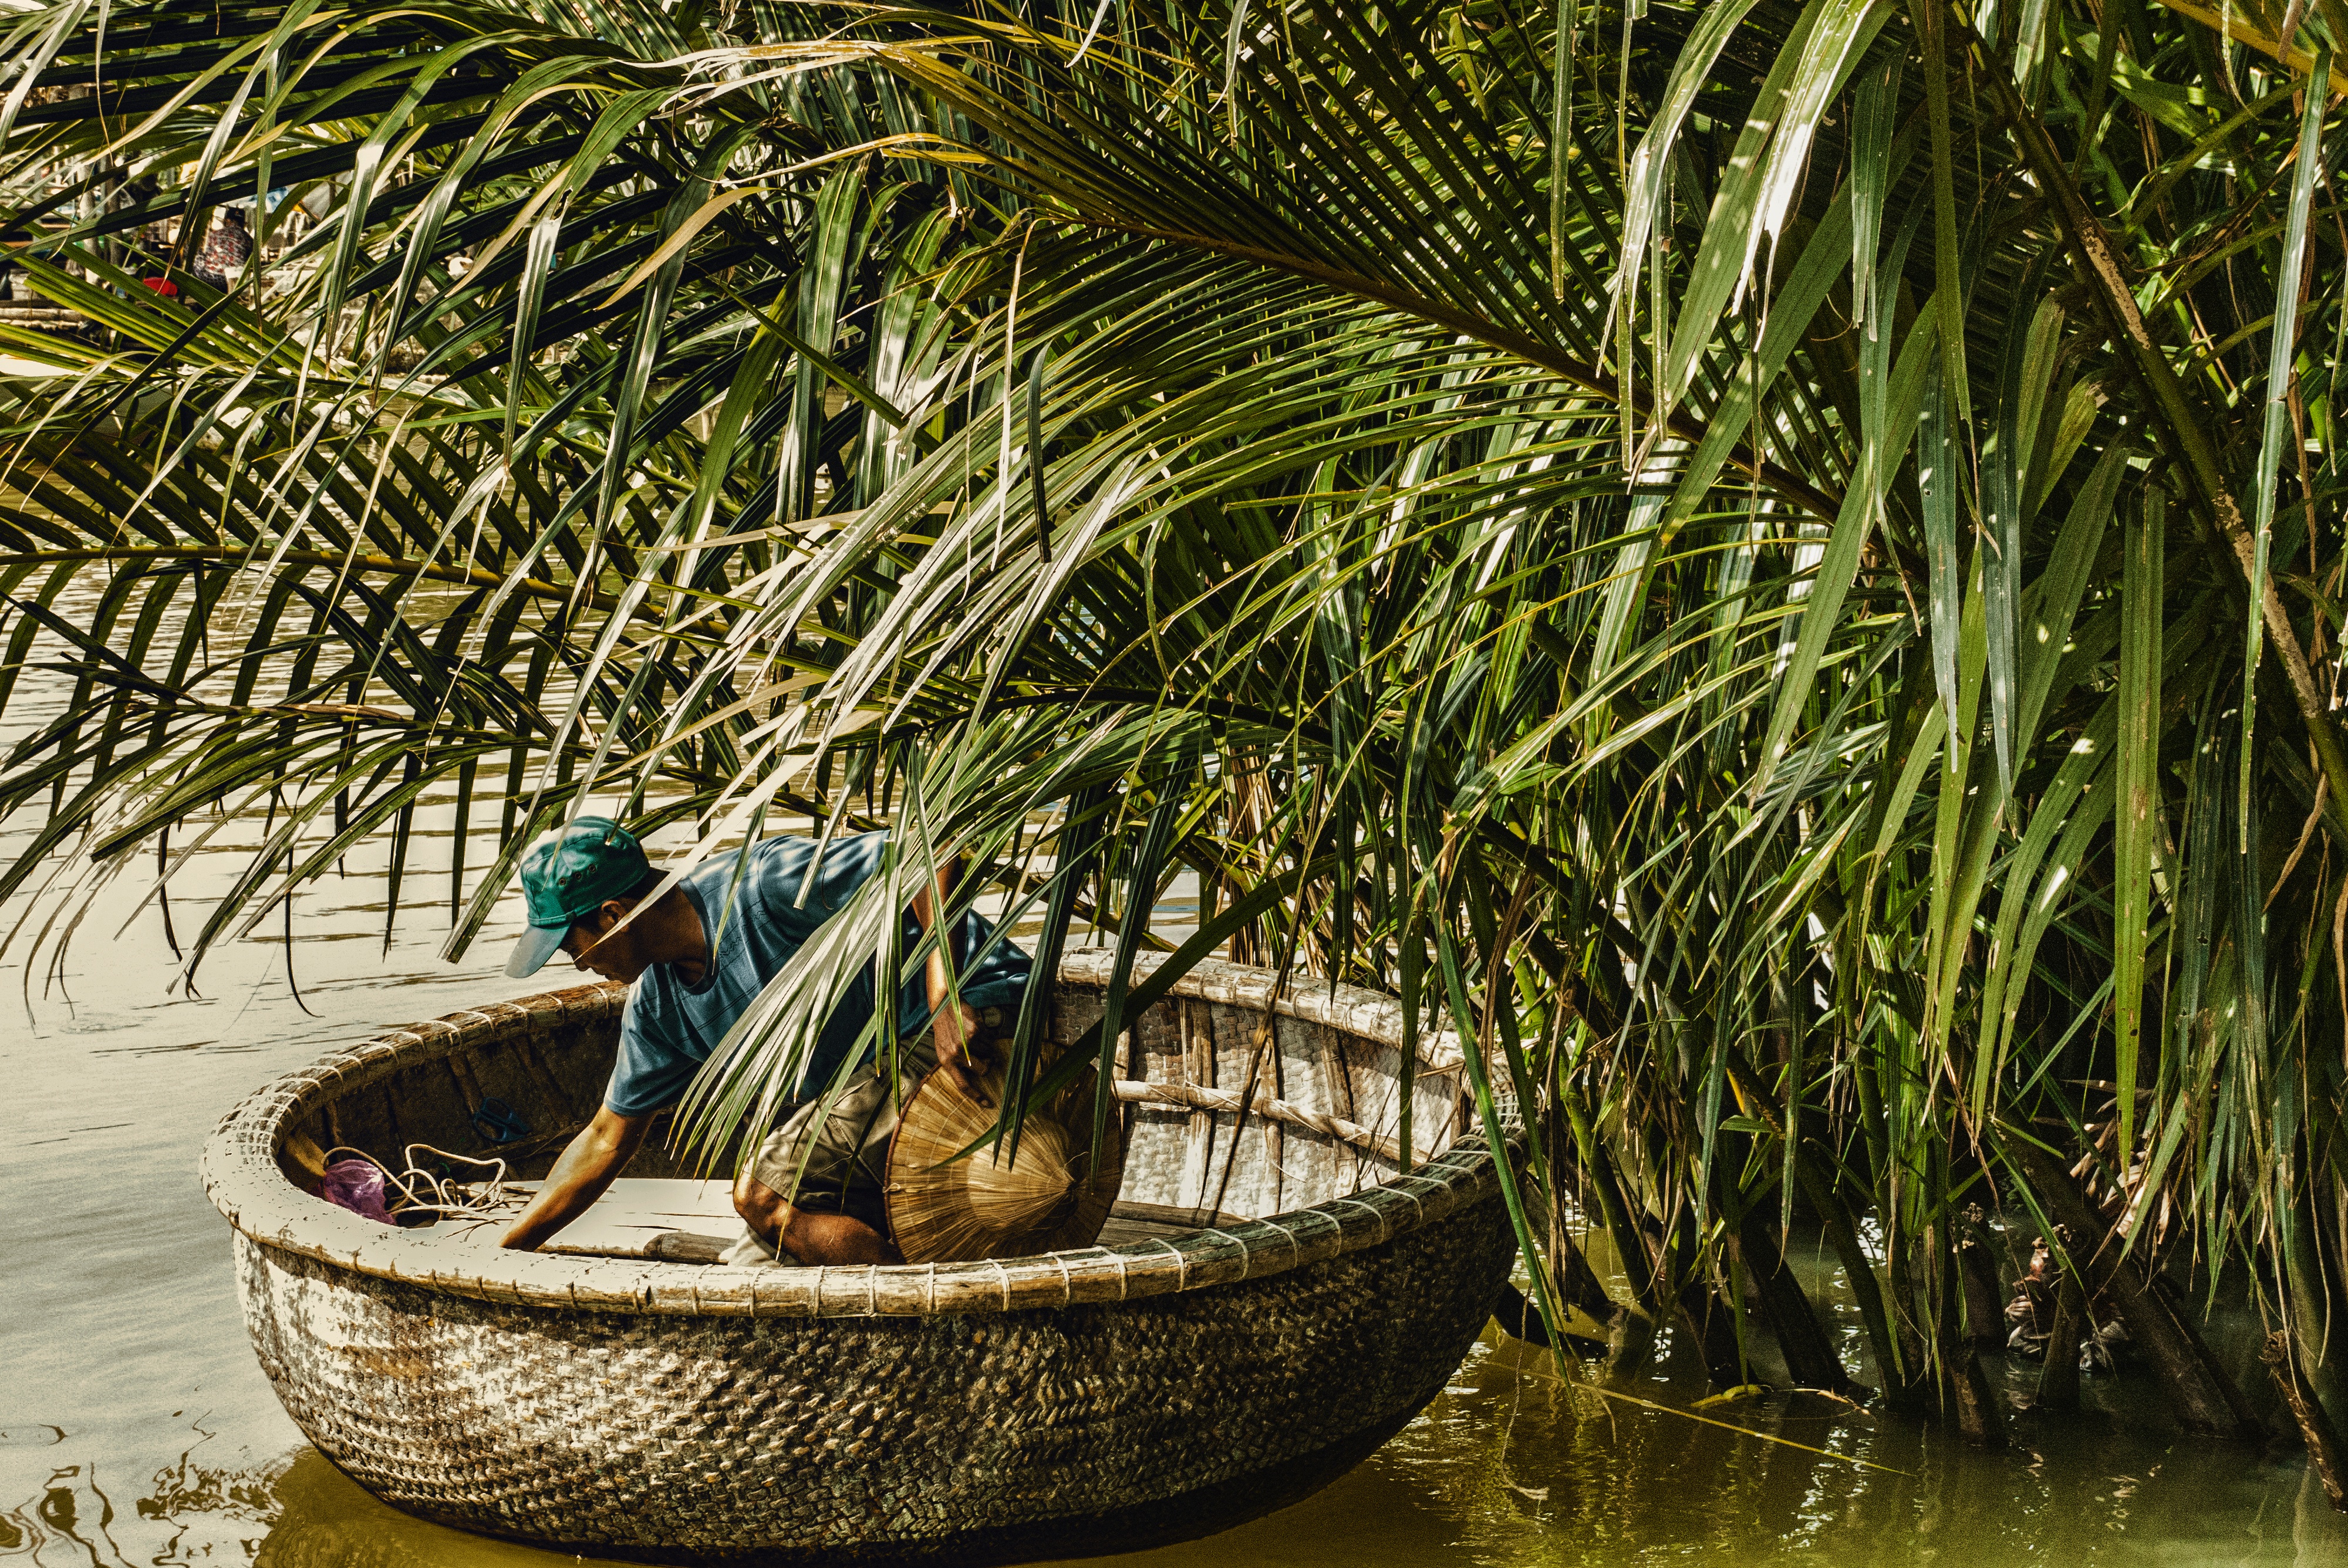
tree, grass, plant, flower, food, jungle, agriculture, garden, grass family, arecales, palm family